Cora Millet-Robinet

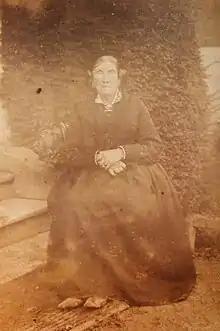
Cora Millet-Robinet on the steps of "La Berlonnière" at Saint-Benoît: photograph from the 1880s

In 1847/1849, François and Cora sold "La Cataudière" and bought the partly ruined Domaine de Pont near Genillé, which they restored and extended. François died in 1860. At some date after that Cora went to live at a smaller property, La Berlonnière, at Saint-Benoît, probably easier for her to manage alone and close to Poitiers where she had contacts with publishers and was an honorary member of the Poitiers Society for Agriculture, Sciences and Arts. She was also a corresponding member of two French agricultural societies and of the Royal Academy of Agriculture in Turin. In 1884, at the age of eighty-five, she was one of the first two women to be honoured with the title Knight of the Order of Agricultural Merit.